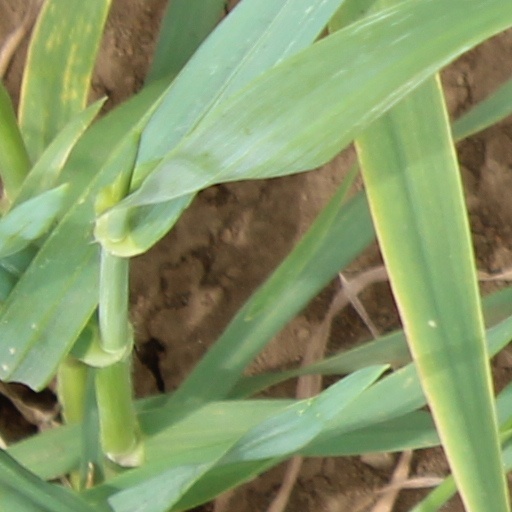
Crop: wheat